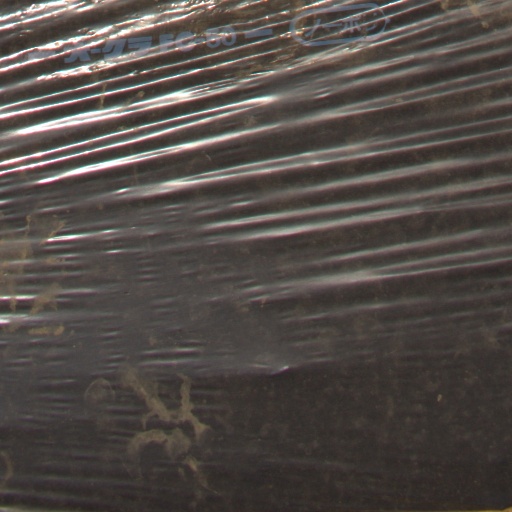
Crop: Jerusalem artichoke